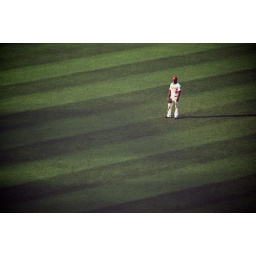
Roger Bernadina standing by in right field